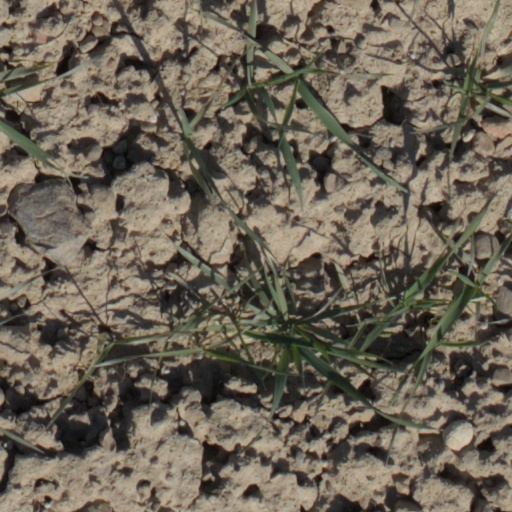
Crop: wheat